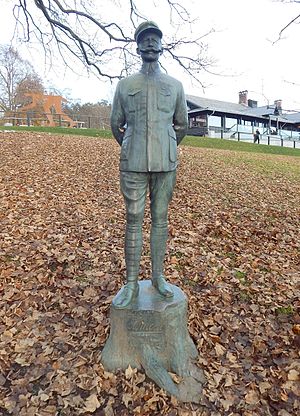
Henrik August Angell
Henrik August Angell var en norsk officer og forfatter.